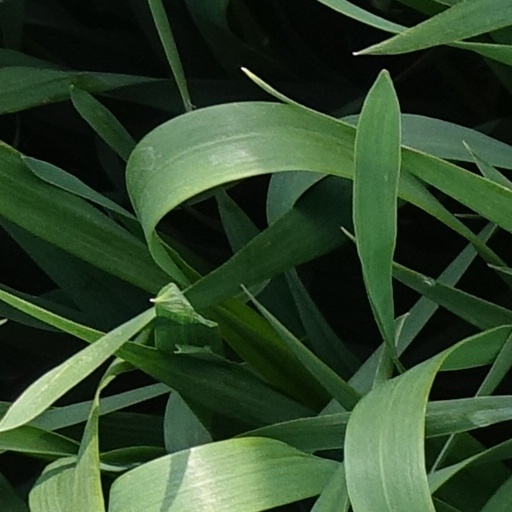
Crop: wheat